Chantilly, Oise

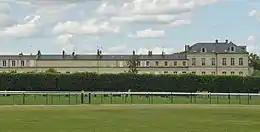
Officer housing in the rue du Connétable

As a city, Chantilly is less than 250 years old. The oldest part is the rue du Connétable, which began in 1727 as a planned allotment called "the officials' housing", allocated from part of the château estate. These buildings are now numbered 25 through 67 on the rue du Connétable. The rest of the neighborhood was sold to the end of the main street, where the Condé hospice stood before the French Revolution.